Asad Muhammad Khan

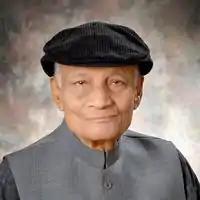
Asad Muhammad Khan

Asad Muhammad Khan (born 26 September 1932) is a Pakistani novelist, playwright, songwriter, and poet. He is author of five Urdu story books. He wrote songs, plays and features for Radio Pakistan and PTV. He received the Tamgha-e-Imtiaz Award in 2009.